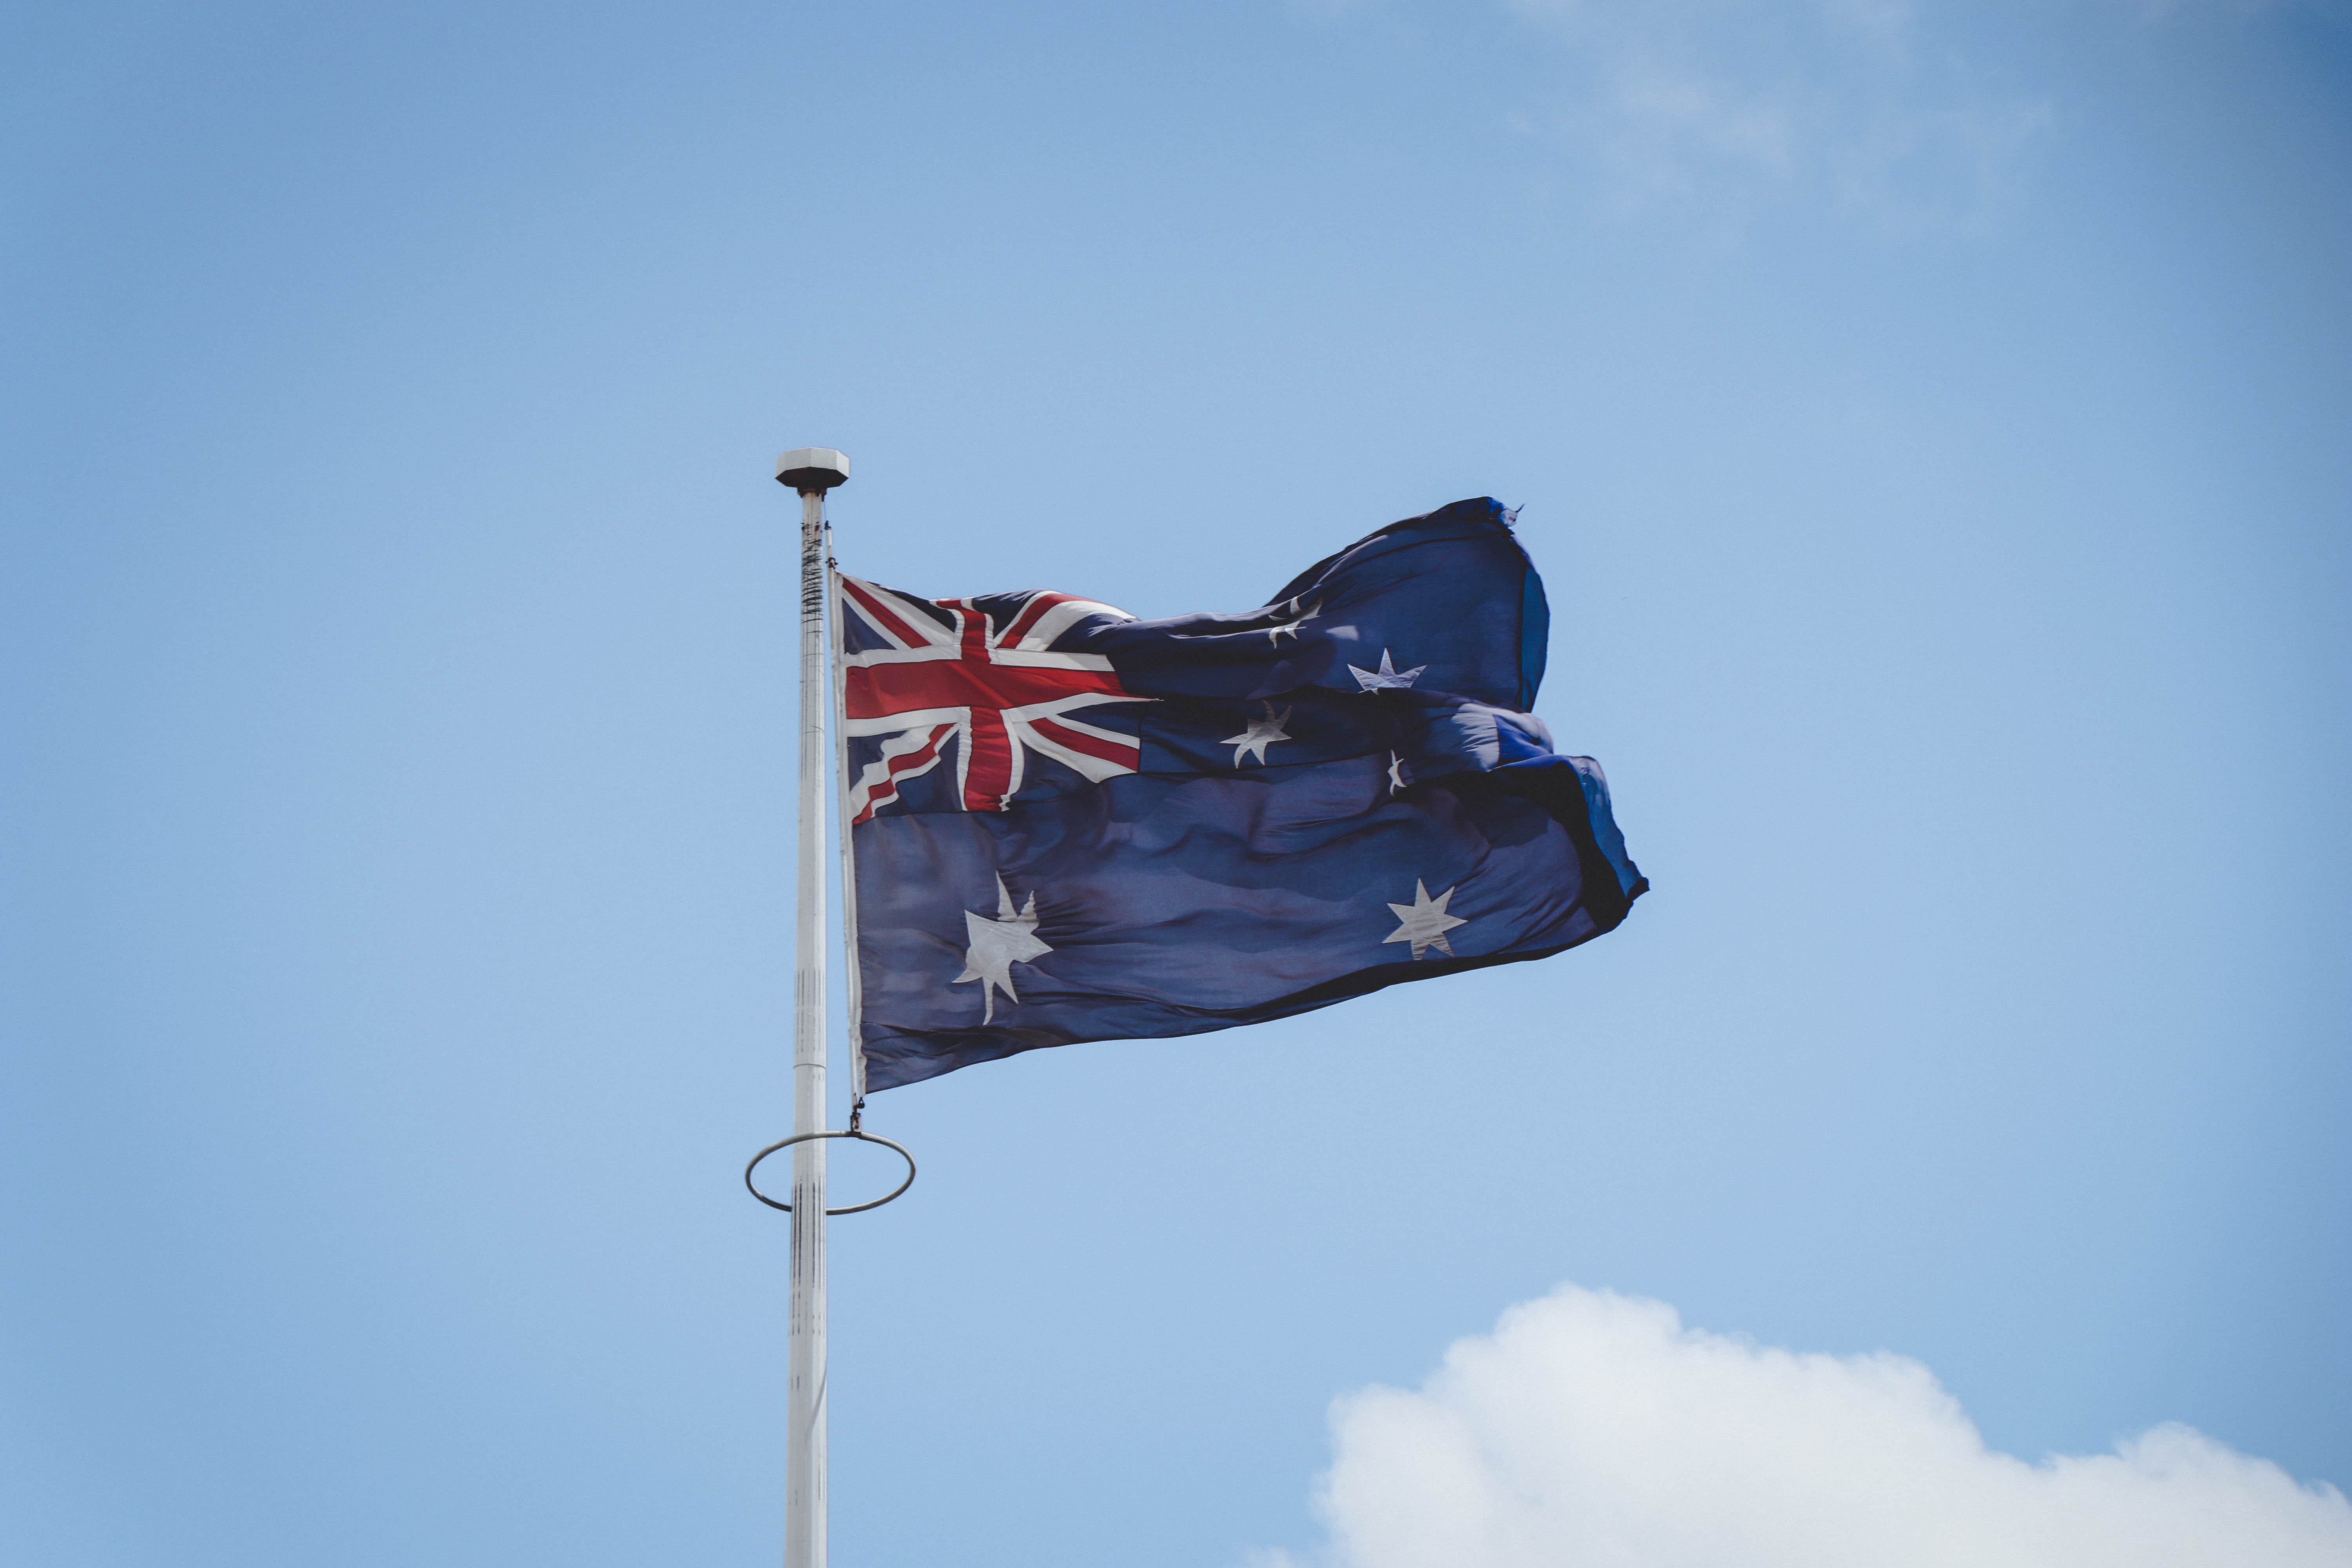
flag, sky, pole, flag of the united states